Parsurameswara Temple

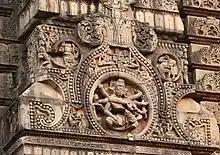
Six armed Nataraja image on the tower

The temple contains the earliest representation of a six-armed Mahishamardini (Durga) image, shown inside a gavaksha frame from the chest upward with a headdress, "karna kundala" (ornament), "mala" (garland) and "kankana" (anklet). Durga is seen holding a sword in the upper left hand while in the upper right hand, she is seen pressing the face of the demon buffalo. In her left middle hand, she is seen piercing the neck of the demon with a "trishula" (trident), while in her lower left hand she holds a pointed weapon. In her right middle hand she holds "Khetaka" while in her lower right hand she holds a bow. A similar image of Durga is found in the Vaital temple, which is a famous Shakta center.